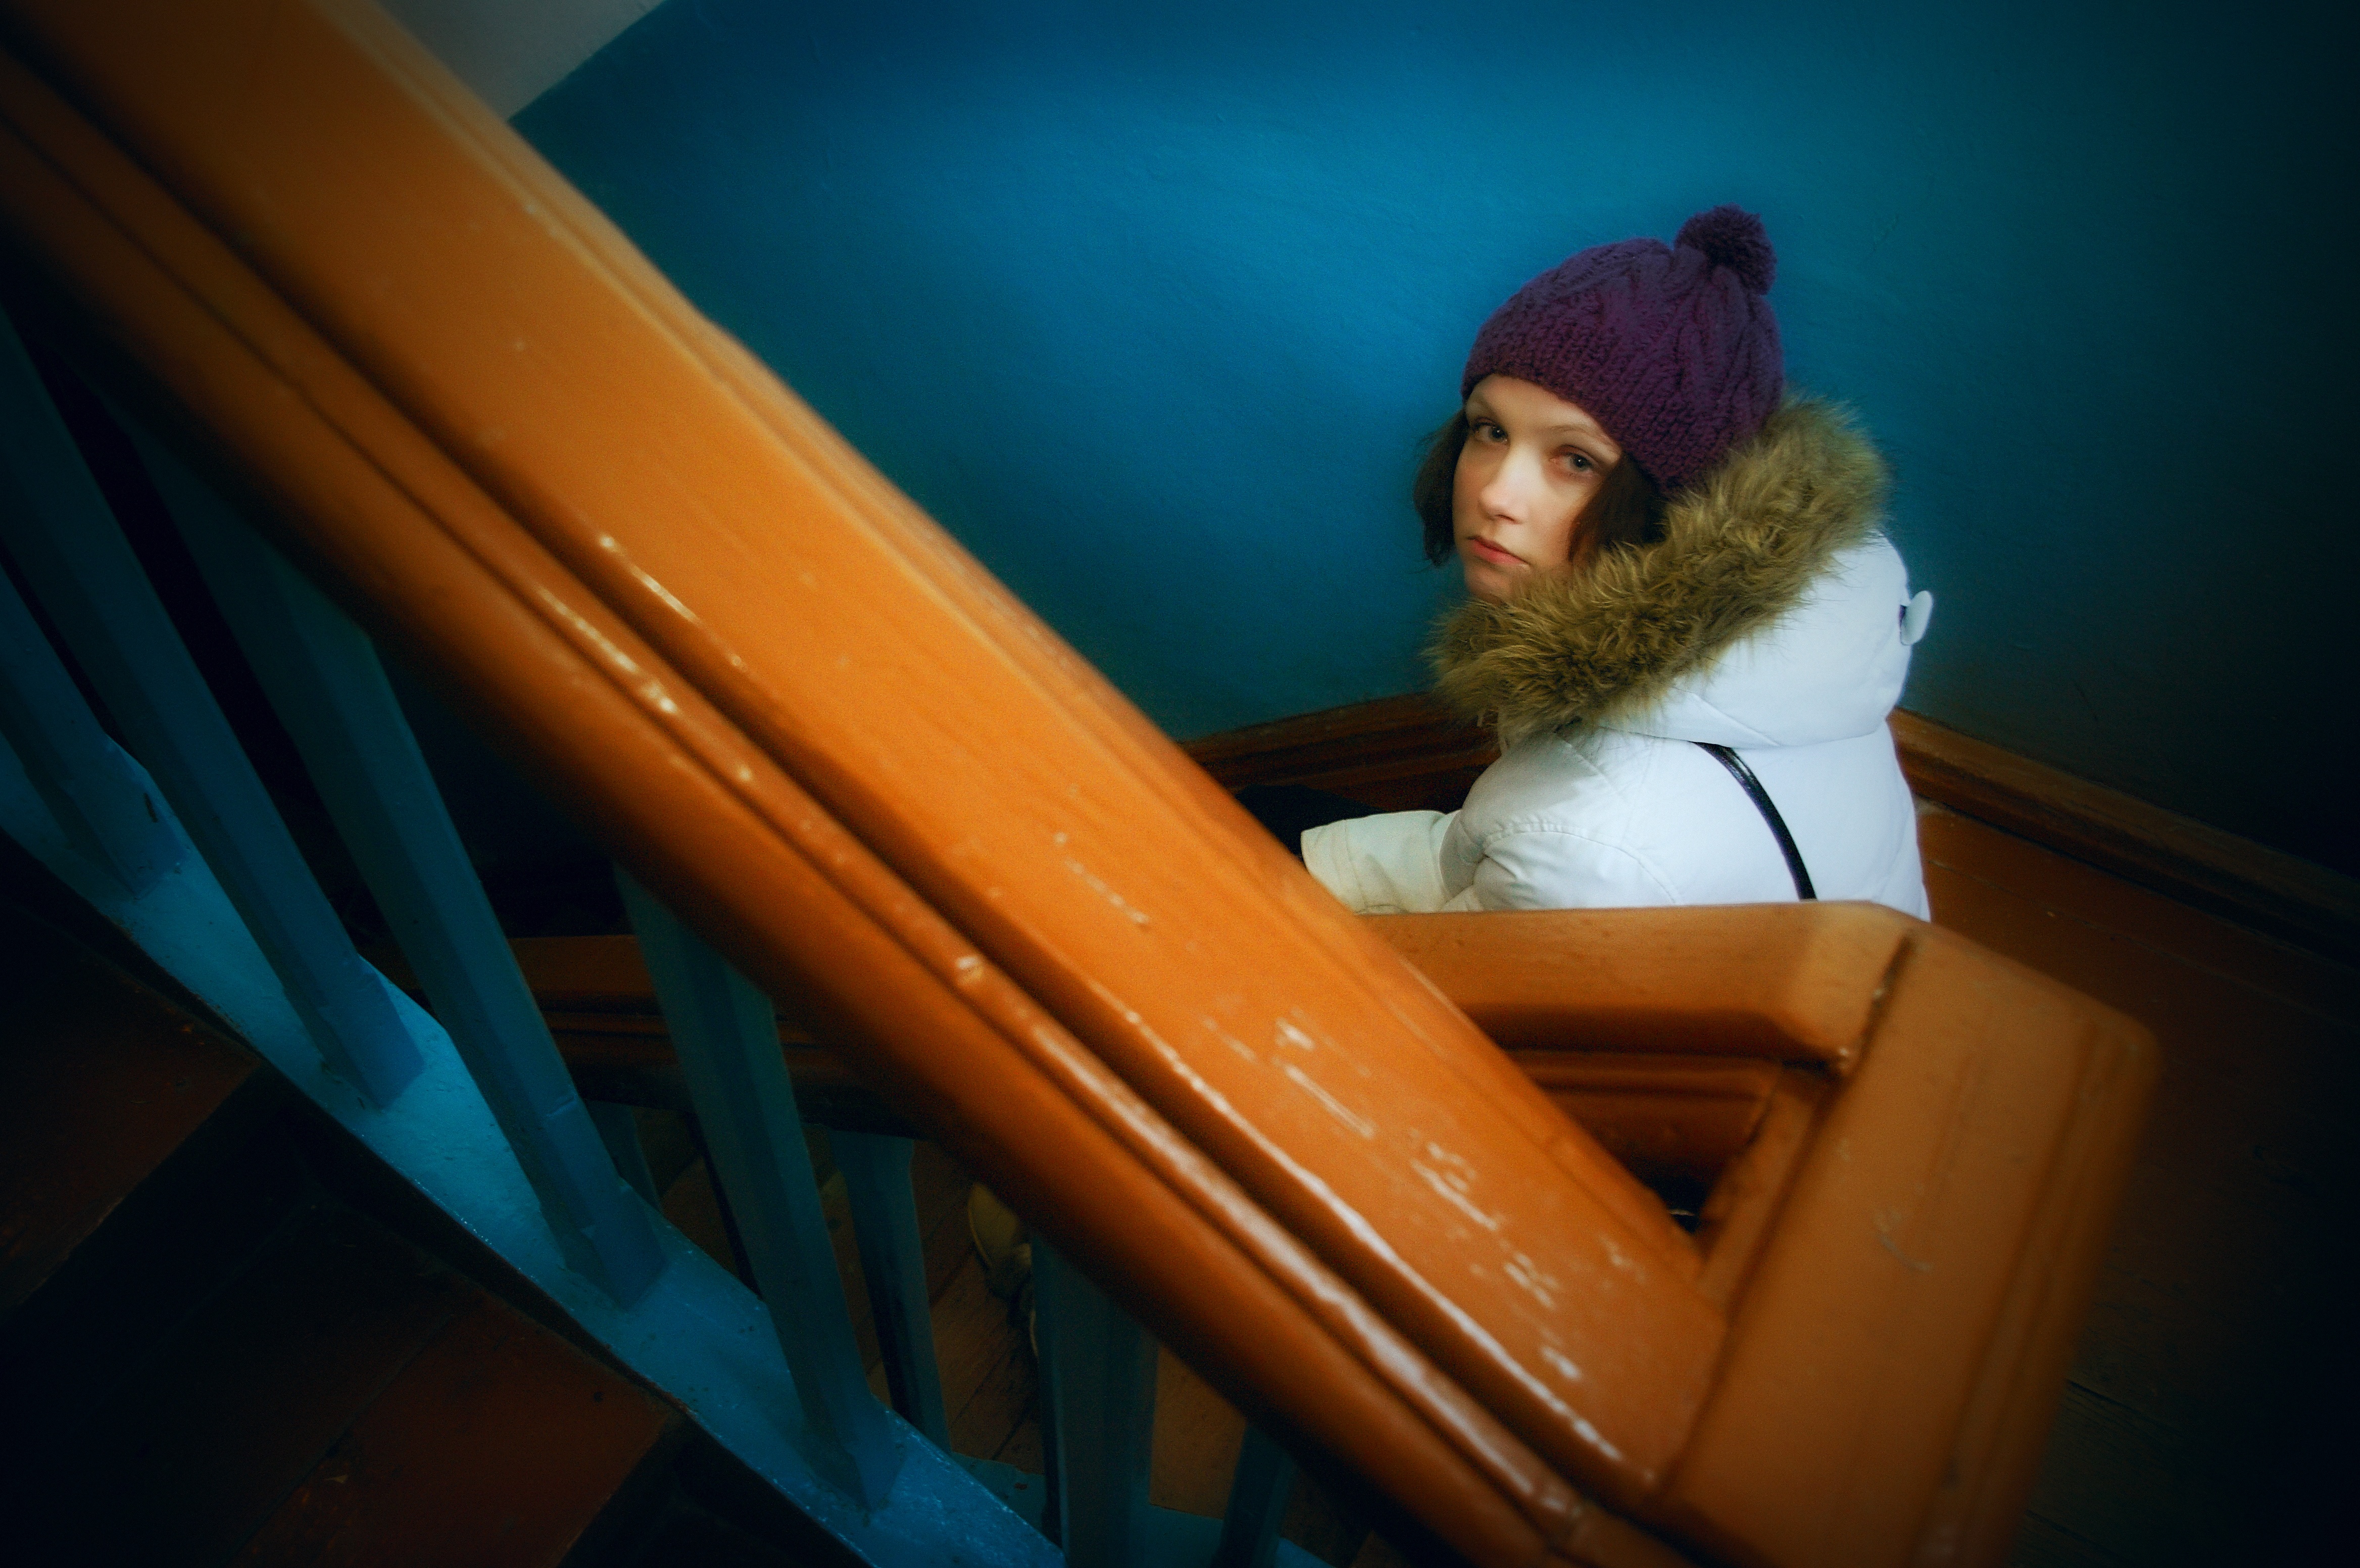
light, girl, wall, red, entrance, color, blue, ladder, stairs, boredom